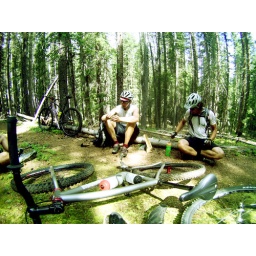
jon and paul eating near the top of horse thief